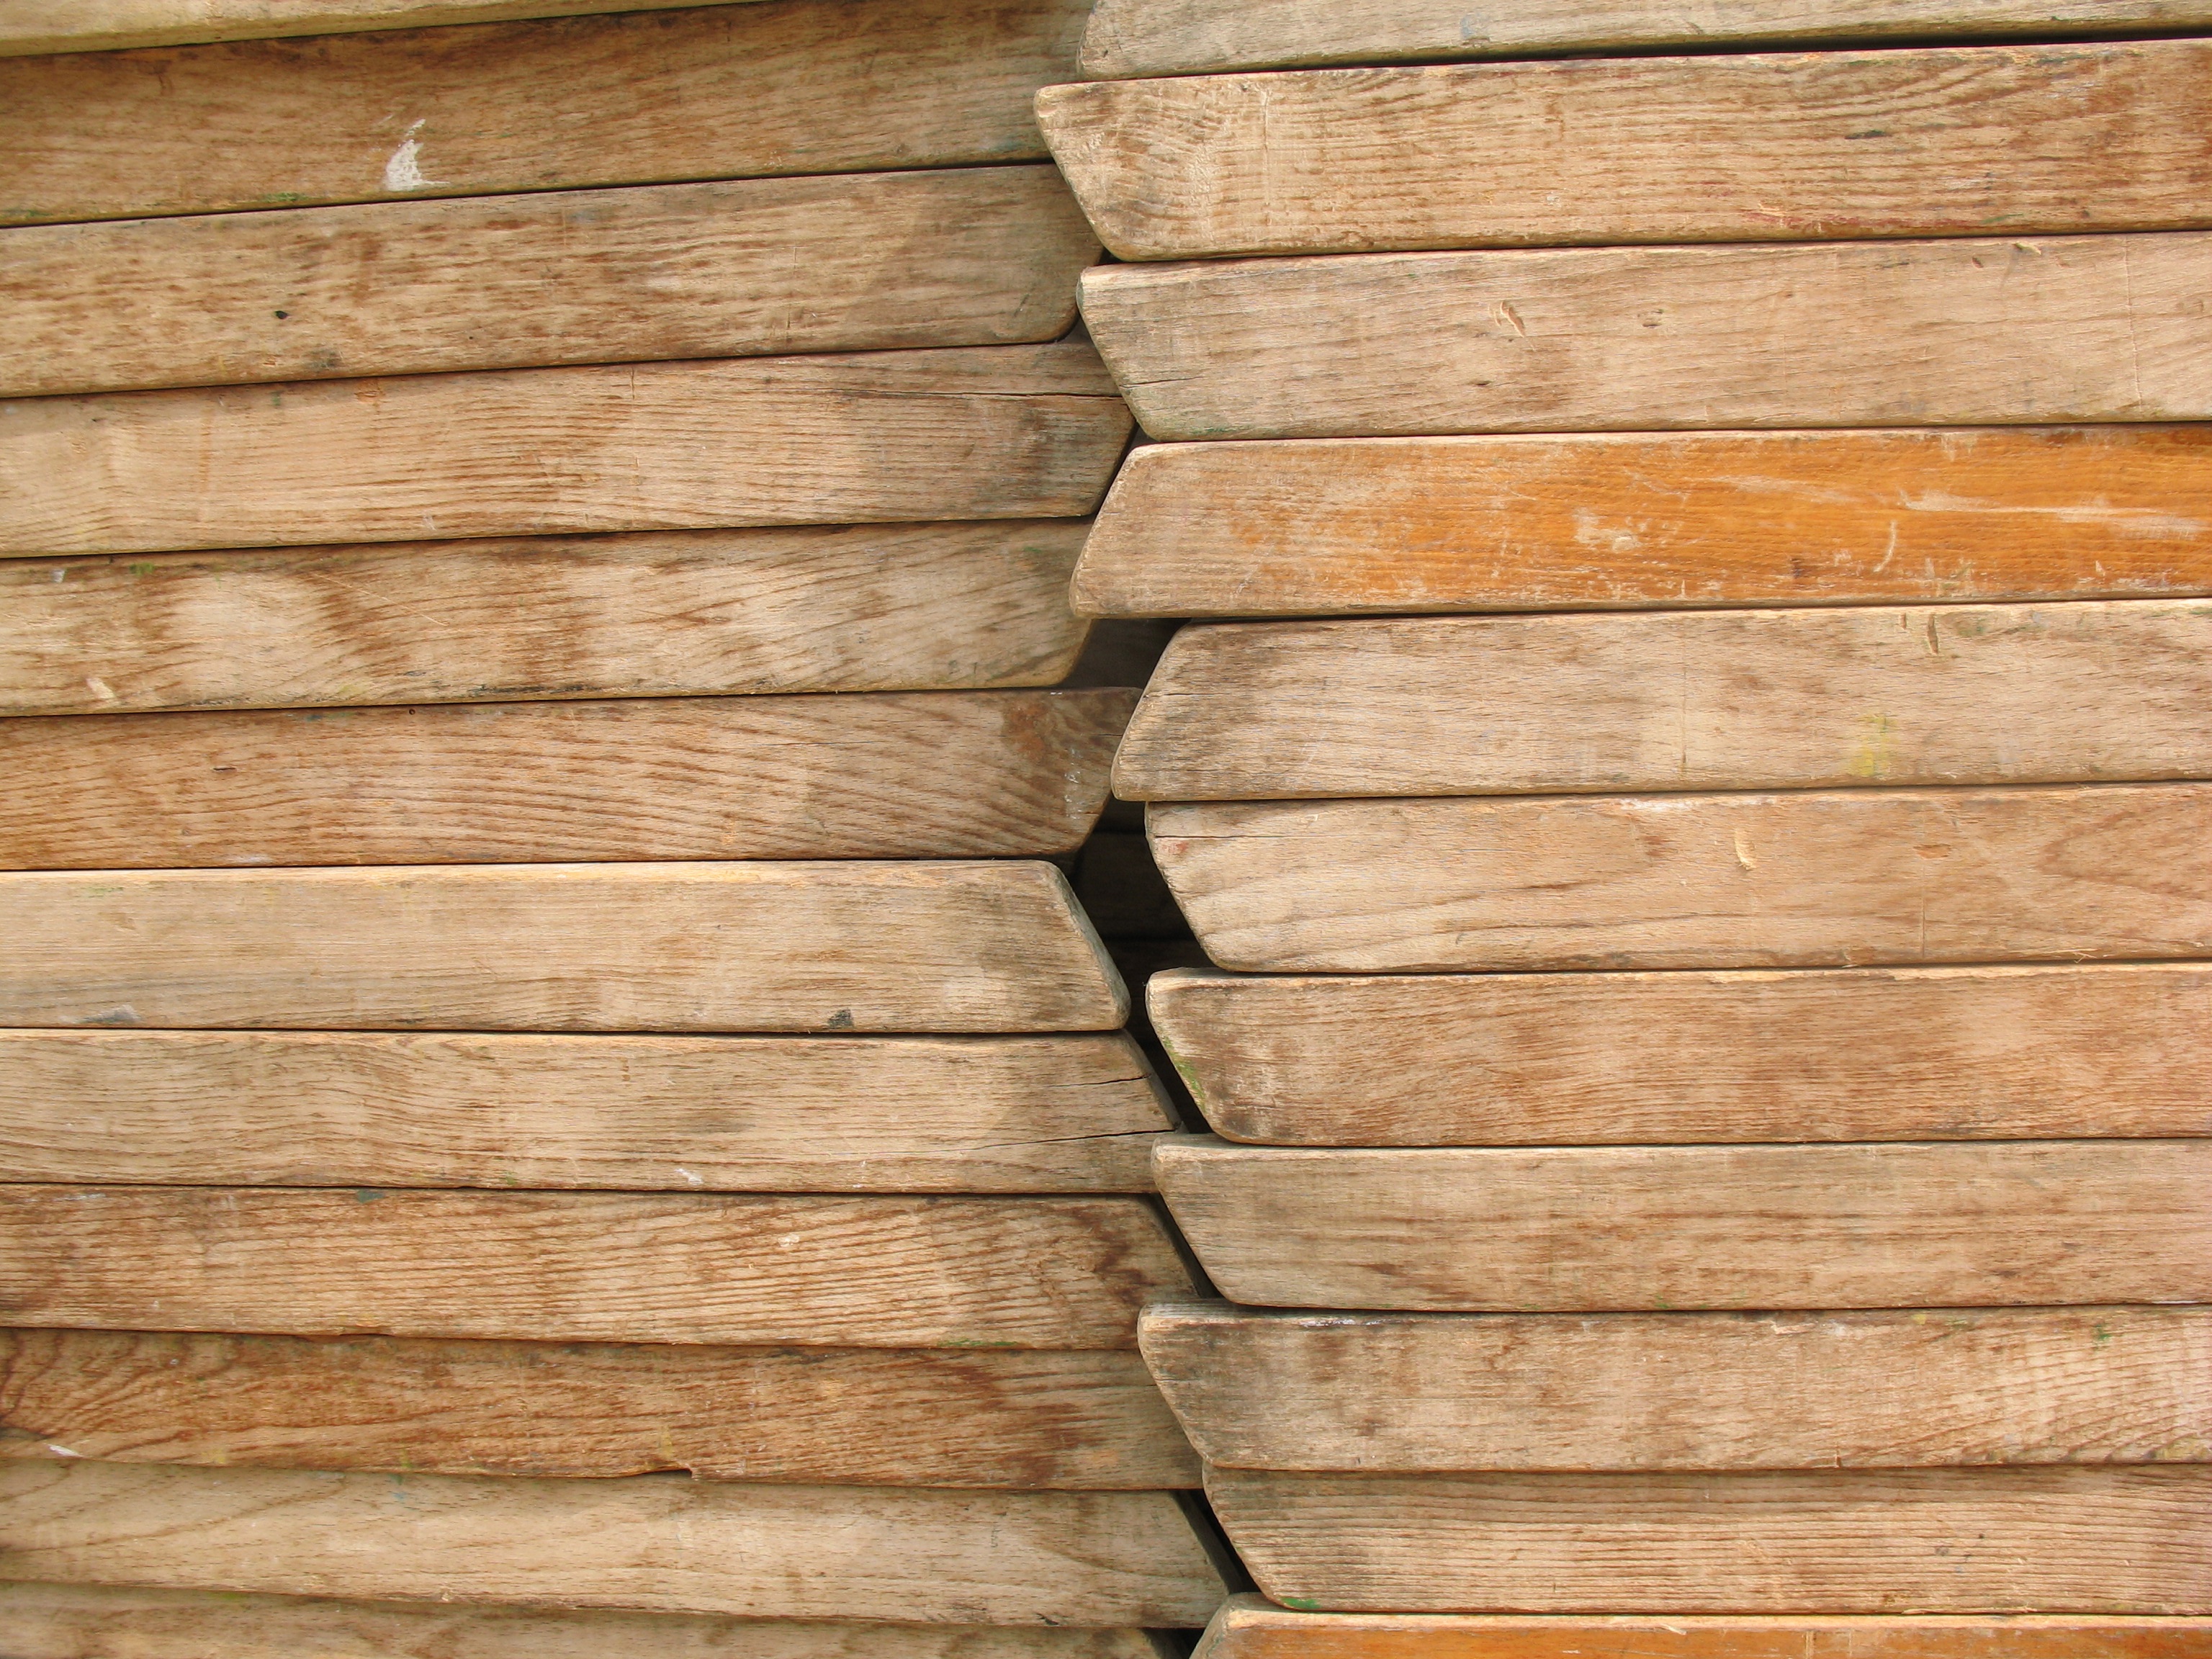
wood, plank, floor, wall, beam, stack, lumber, material, chairs, hardwood, flooring, plywood, wood flooring, laminate flooring, wood stain